Claye Beams

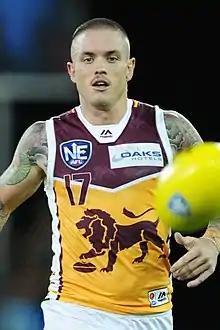
Beams in April 2018

Clayton Beams (born 1 September 1991), is a former Australian rules footballer who played for the Brisbane Lions in the Australian Football League (AFL).